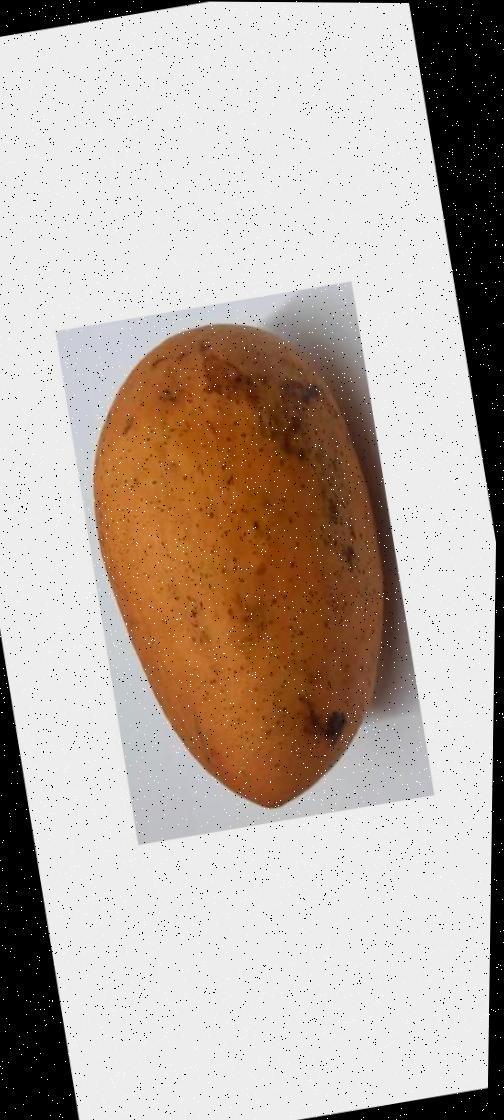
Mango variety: Ashshina Classic